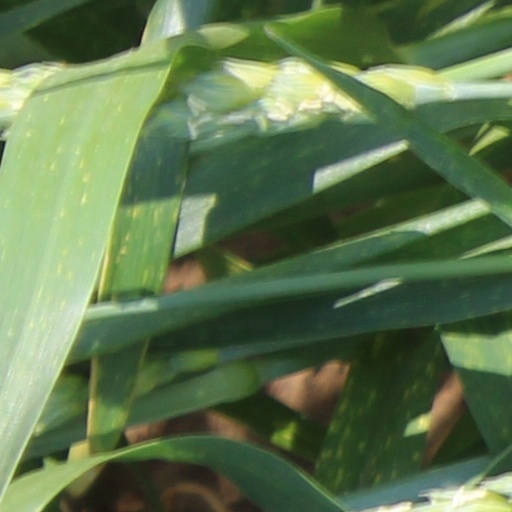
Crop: wheat